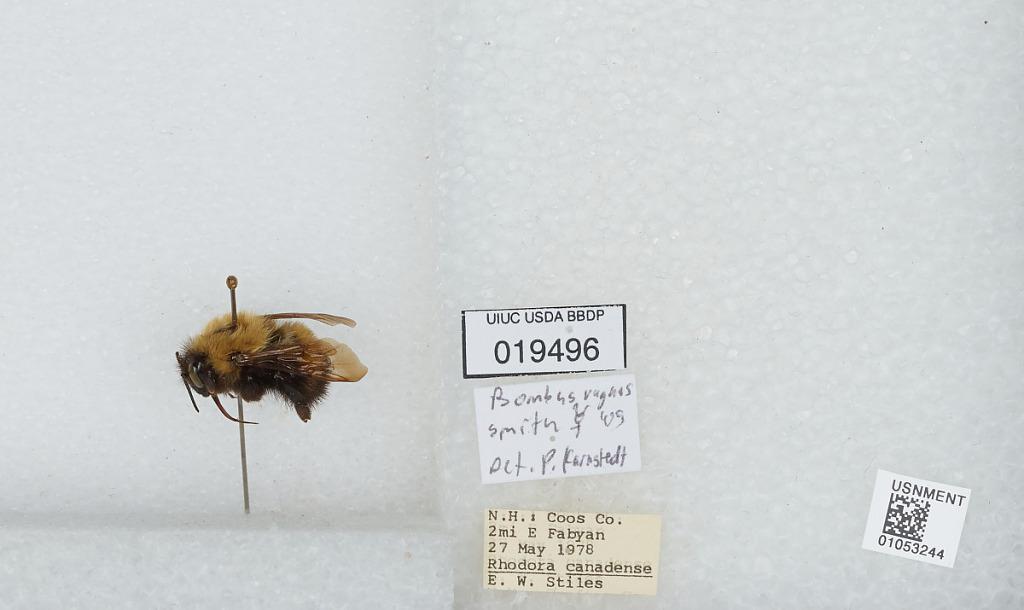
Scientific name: Bombus sp.
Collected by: E. Stiles
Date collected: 1978-5-27
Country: United States
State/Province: New Hampshire
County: Coos
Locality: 2 miles East of Fabyan
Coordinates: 44.265, -71.4208
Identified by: Karnstedt, P.